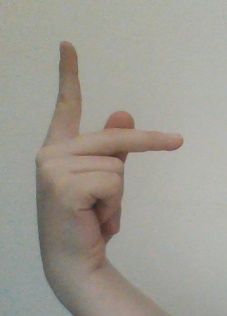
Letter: dha